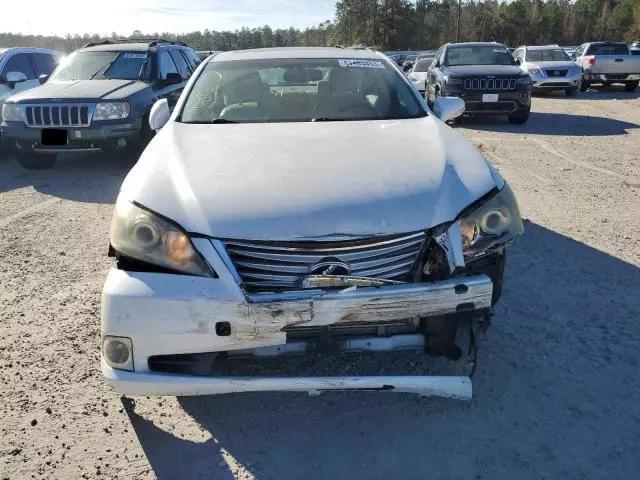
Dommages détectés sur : plaque d'immatriculation avant, pare-choc avant, feu avant gauche, capot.
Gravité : majeur